Luise Kähler

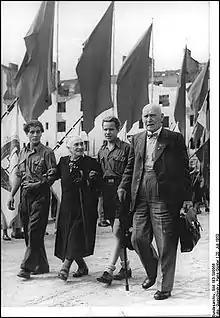
Luise Kähler at the 1950 Socialist Unity Party of Germany Convention

Luise Kähler (12 January 1869 – 22 September 1955) was a German socialist, trade union leader and politician. She was one of a small number of women union officials that held a prominent position within Germany's trade unions in the first half of the 20th century. She was a member of the Prussian Landtag from 1923 to 1933. She opposed National Socialism and was largely inactive after Hitler came to power in 1933. After the Second World War, she became a founding member of the Socialist Unity Party of Germany, the ruling party in the German Democratic Republic.